Brandon Waddell

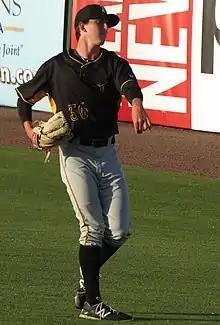
Waddell with the Bradenton Marauders in 2016

Brandon David Waddell (born June 3, 1994) is an American professional baseball pitcher for the New York Mets of Major League Baseball (MLB). He has previously played in MLB for the Pittsburgh Pirates, Minnesota Twins, Baltimore Orioles, St. Louis Cardinals, in the KBO League for the Doosan Bears, and in the Chinese Professional Baseball League (CPBL) for the Rakuten Monkeys. He made his MLB debut in 2020.